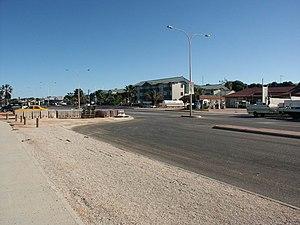
Denham est la principale ville de la baie Shark en Australie-Occidentale.